Tobias Picker

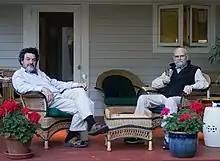
Picker and Oliver Sacks

Picker composed the ballet, "Awakenings" (2010), inspired by "Awakenings" by his long-time friend, Oliver Sacks, and commissioned by the Rambert Dance Company. The piece was premiered by Rambert in Salford, UK, in September 2010. Rambert toured the work around the UK with over 80 performances in the 2010–11 season.